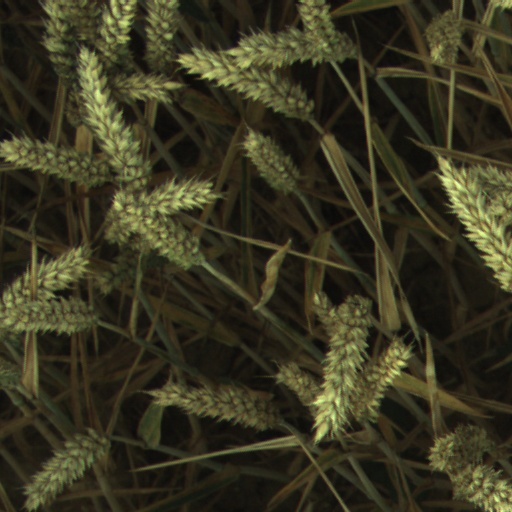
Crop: wheat